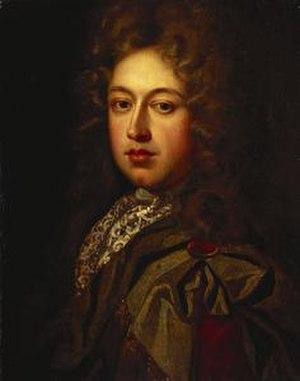
John Lyon, 4ᵉ comte de Strathmore et Kinghorne, était un noble et un pair écossais.